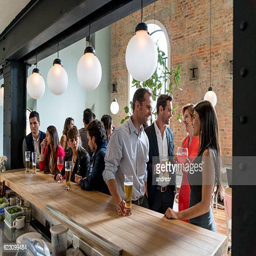
people having drinks at a restaurant